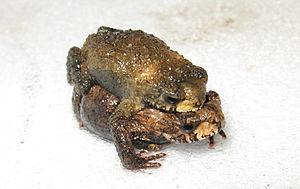
Melanophryniscus devincenzii est une espèce d'amphibiens de la famille des Bufonidae.